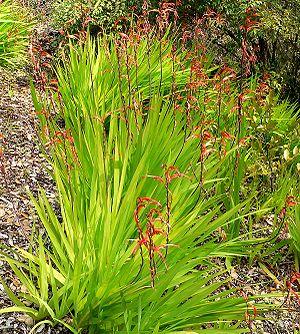
Chasmanthe est un genre de plantes de la famille des Iridaceae originaire d'Afrique du Sud. Dans leur habitat naturel, les fleurs sont pollinisées par les oiseaux nectarivores: souï-manga.